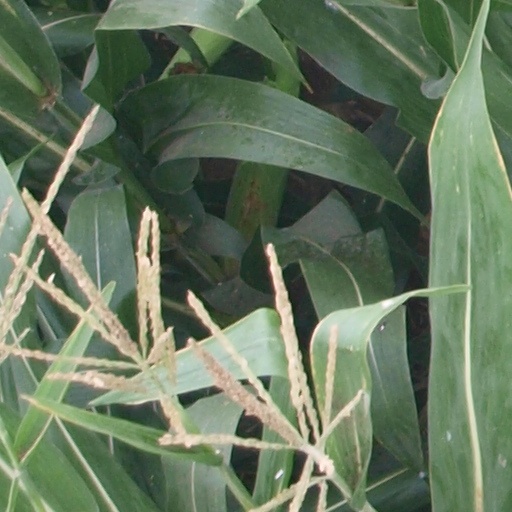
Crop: maize; corn